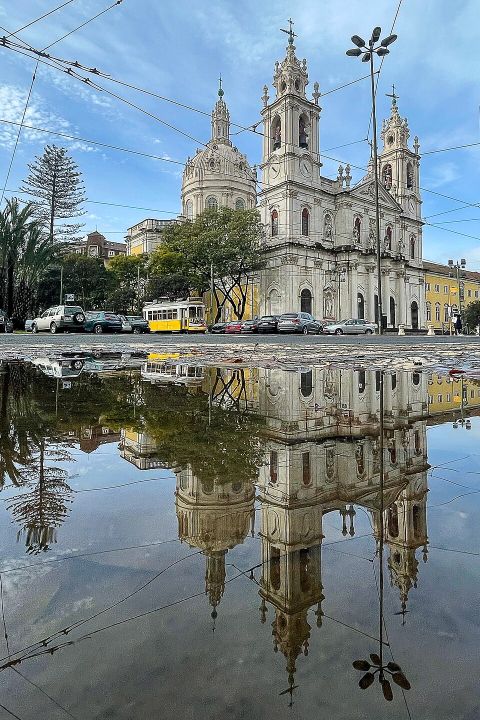
Road surface condition: wet